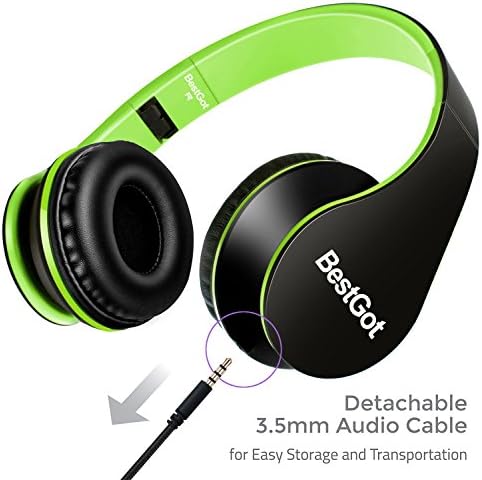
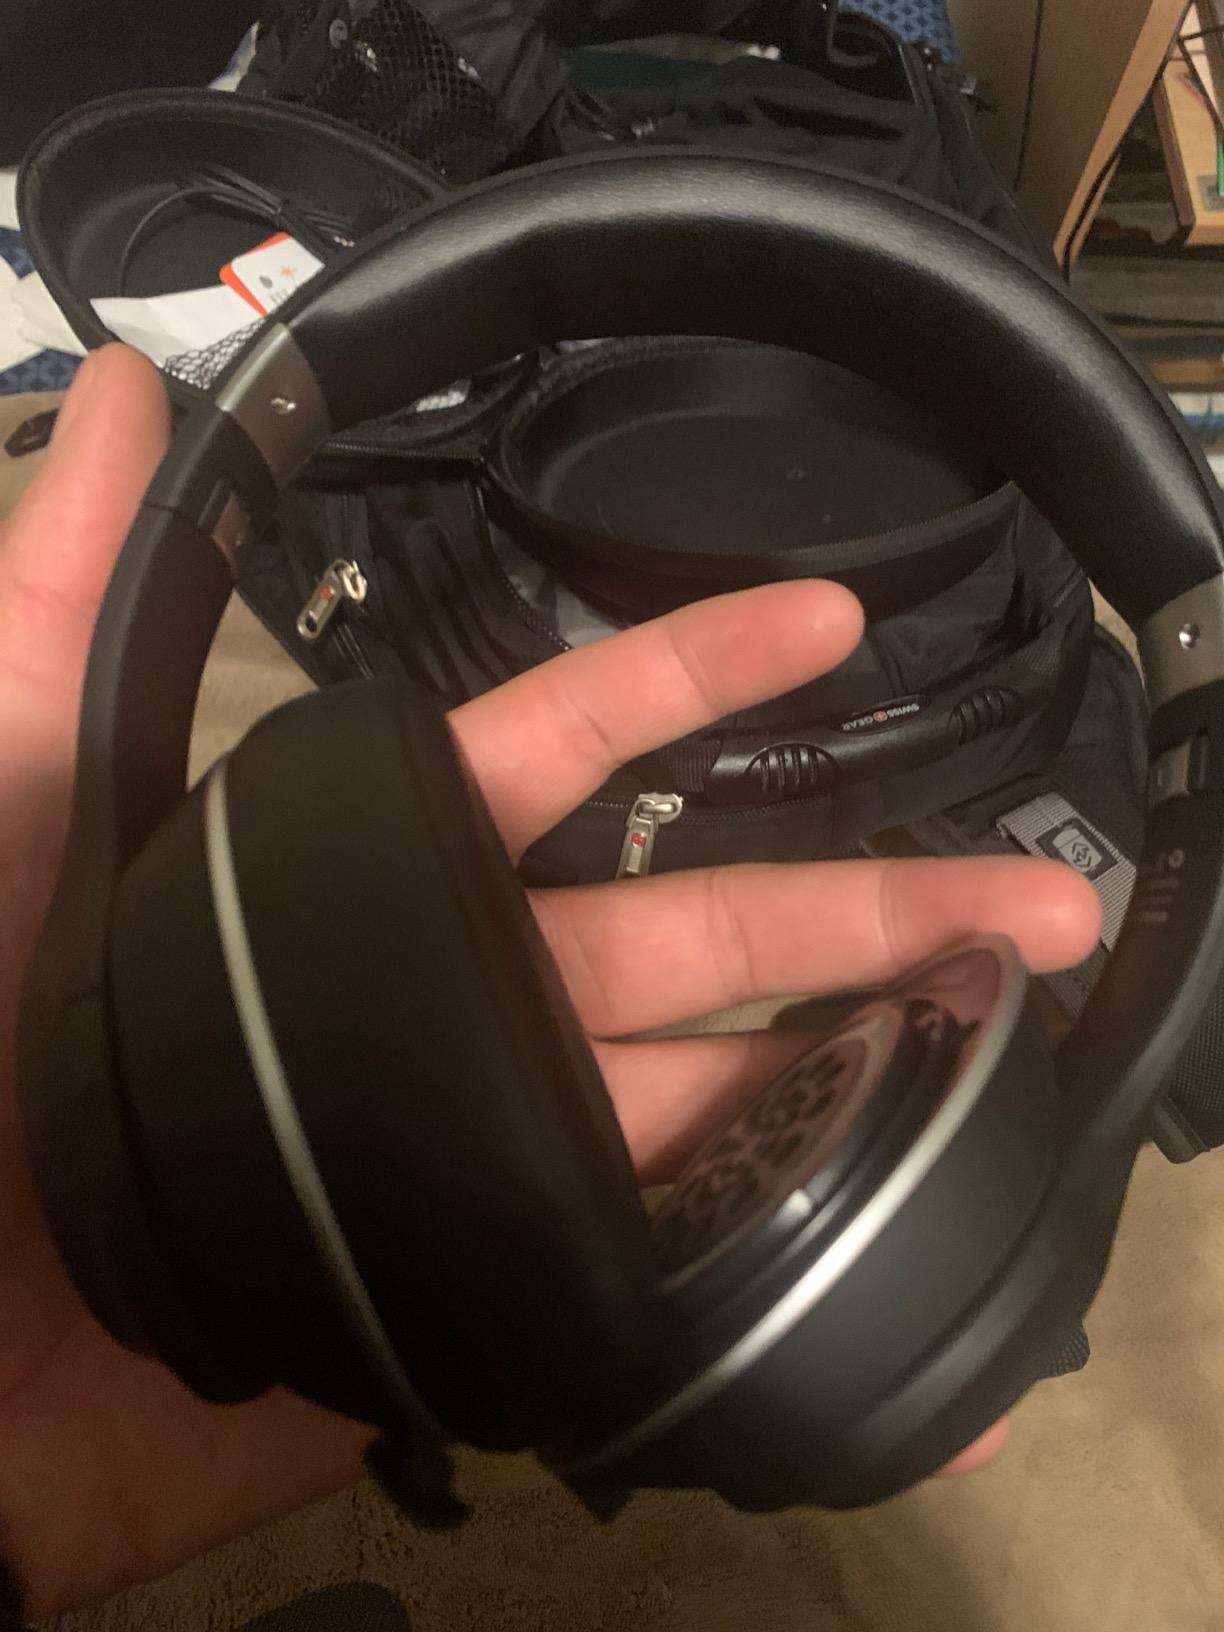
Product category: headphones
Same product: no